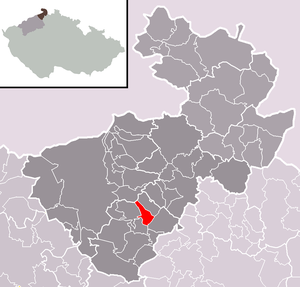
Dolní Habartice est une commune du district de Děčín, dans la région d'Ústí nad Labem, en Tchéquie. Sa population s'élevait à 583 habitants en 2018.